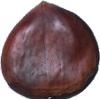
Label: chestnut